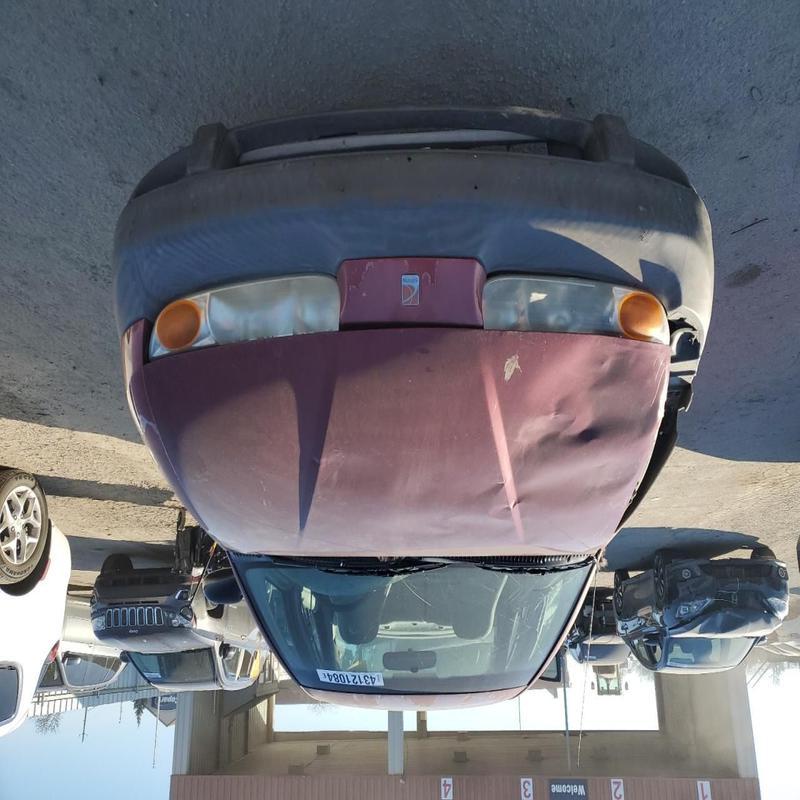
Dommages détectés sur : capot, aile avant droite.
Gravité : majeur